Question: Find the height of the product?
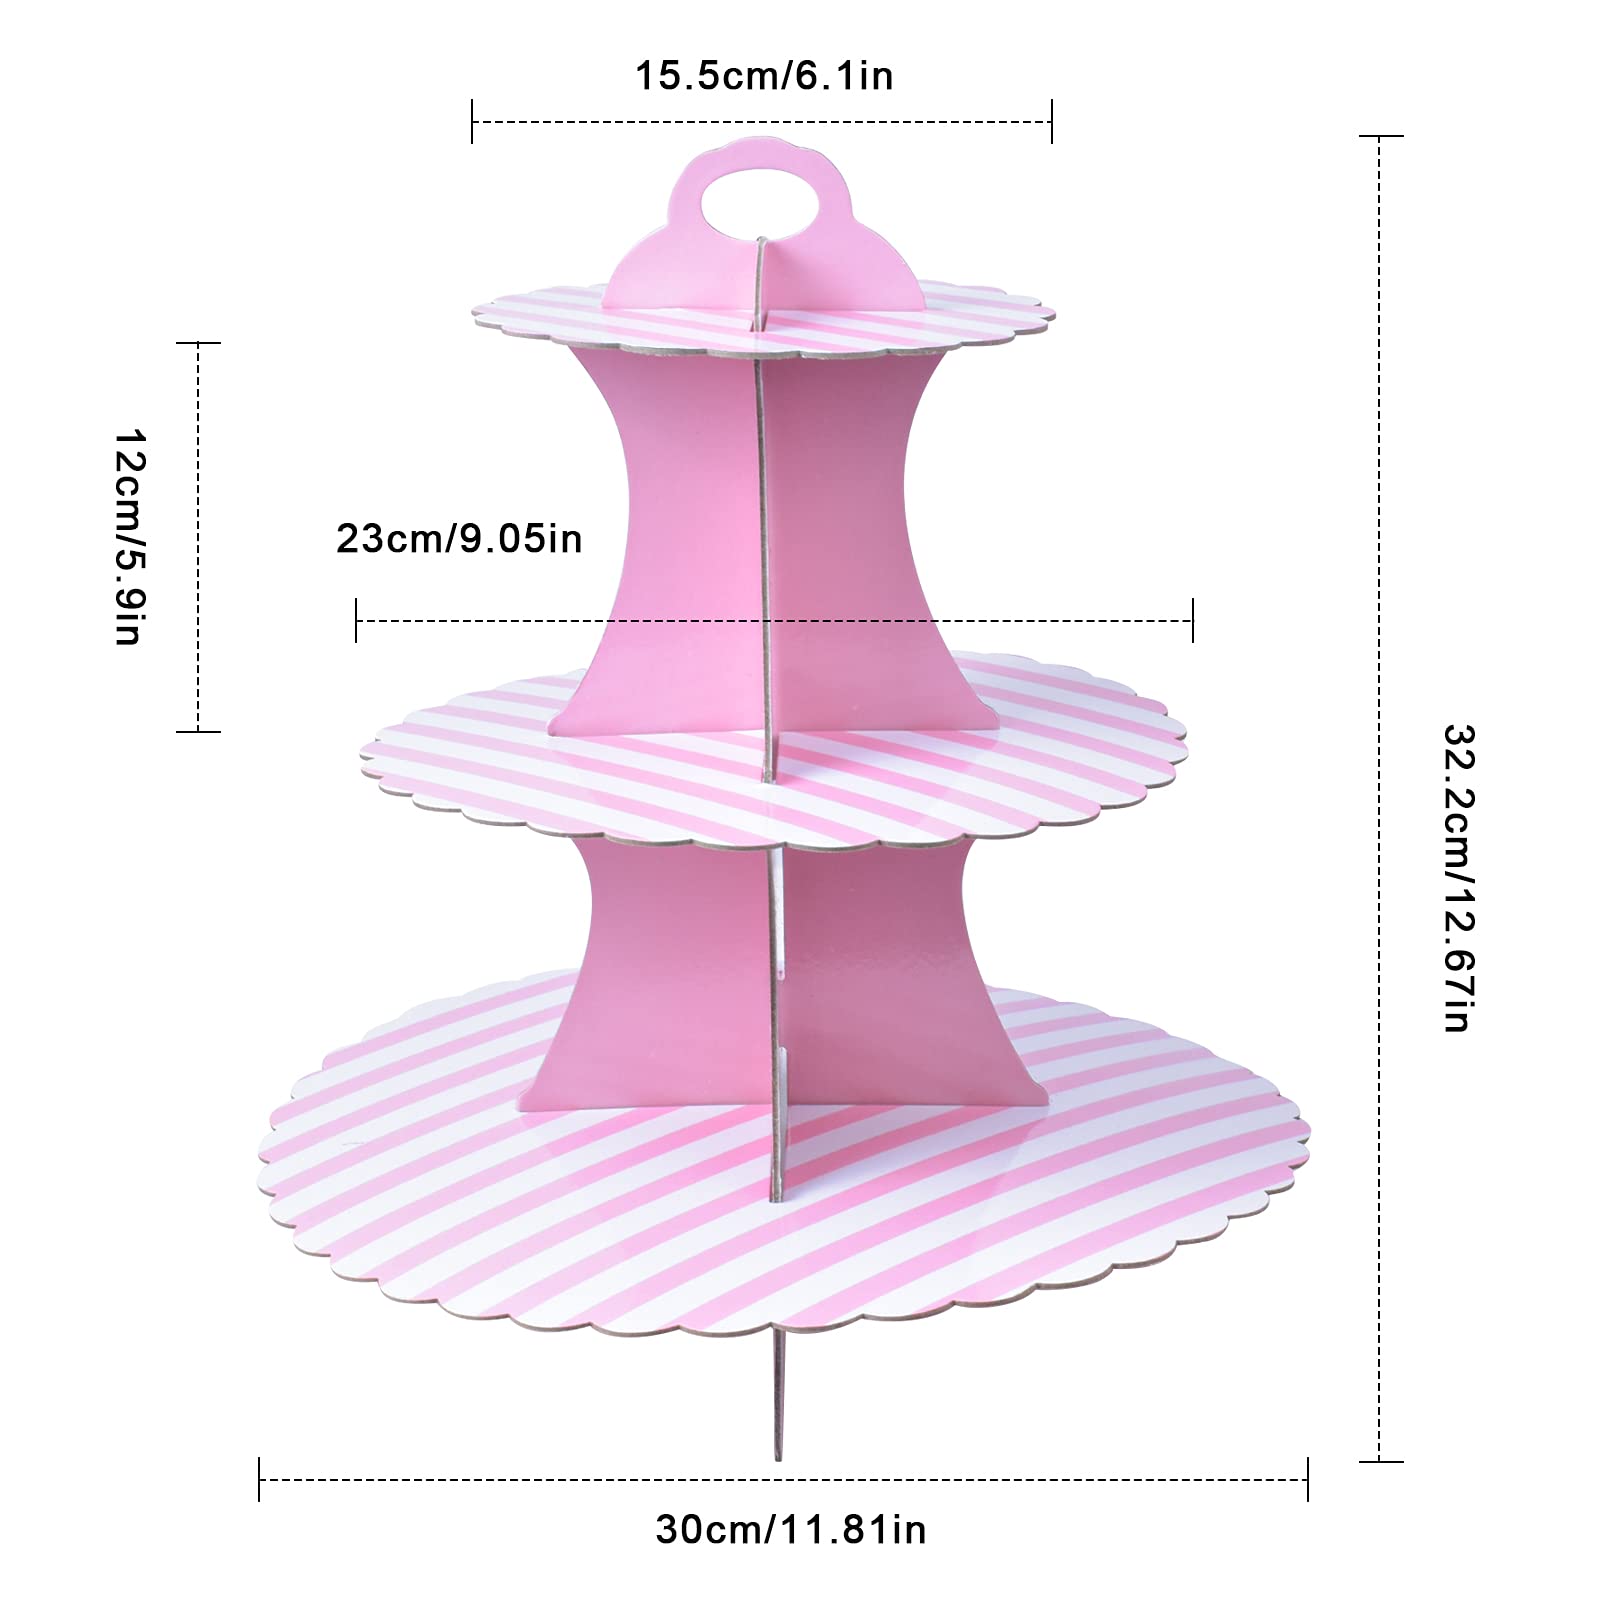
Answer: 32.2 centimetre